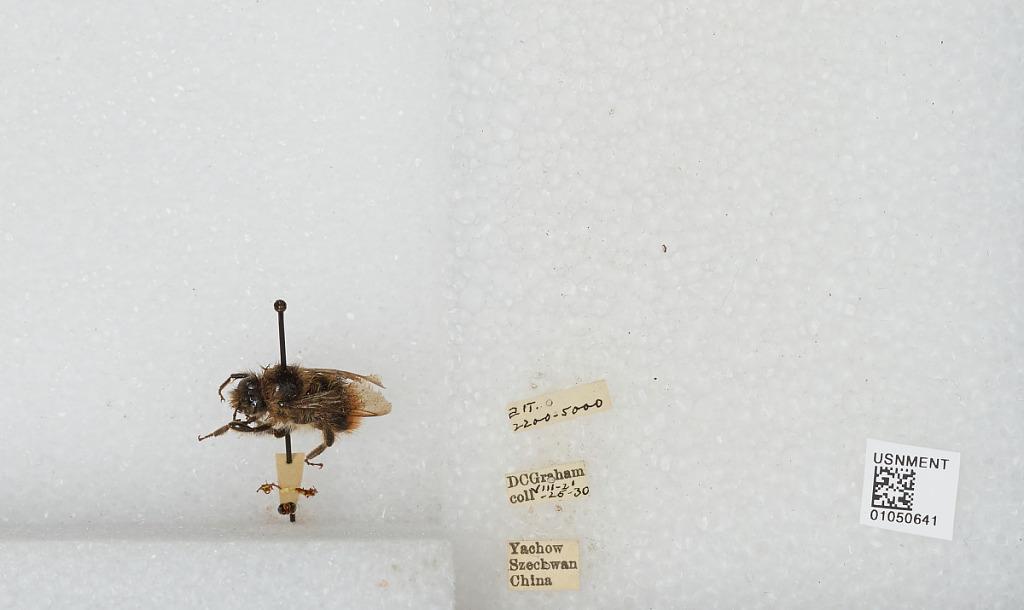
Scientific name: Bombus sp.
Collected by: D. Graham
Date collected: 1930-8-21
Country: China
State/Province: Sichuan
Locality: Yucheng